Tyree Blocker

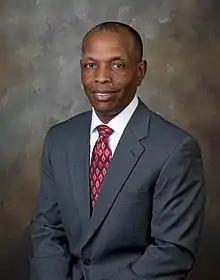
Tyree Blocker in 2015

Tyree Cedric Blocker (August 29, 1952March 2, 2024) was a law enforcement official who rose in the ranks of the Pennsylvania State Police serving as commissioner from 2015 until his retirement in 2018.